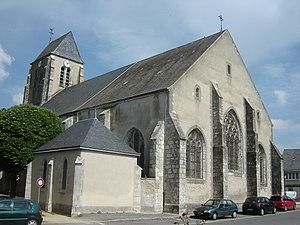
Église de Boynes, Loiret, France
Boynes est une commune française, située dans le département du Loiret en région Centre-Val de Loire. Les habitants se nomment les Boynots et Boynottes.
L’église Saint-Pierre est une église catholique située à Boynes, en France.
La liste des monuments historiques du Loiret recense les monuments historiques situés dans le département français du Loiret.